Bakermat

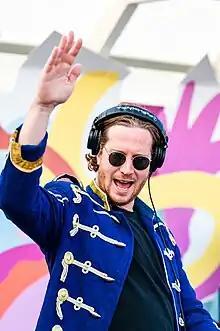

In 2022, Bakermat officially signed with his own record label Big Top Amsterdam, founded by the producer a few years before with his business partner and music manager Bob van Wees. Bakermat's first release on Big Top Amsterdam was "Temptation" (featuring Elise LeGrow), released on the occasion of his 10-year career anniversary. It was broadcast in many countries like France, Italy, Germany, the Netherlands and Belgium.